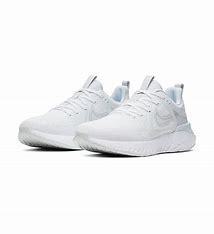
Brand: Nike
Model: Legend React